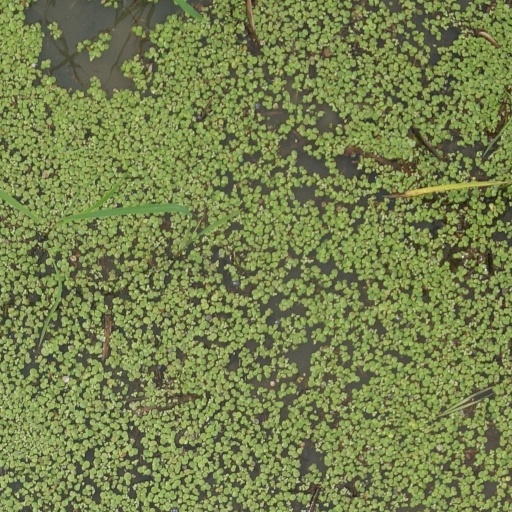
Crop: rice